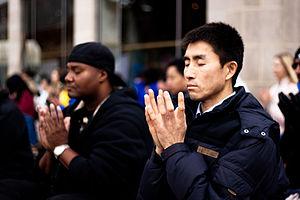
Le Falun Gong, aussi appelé Falun Dafa, est un mouvement spirituel inspiré du qigong créé par Li Hongzhi. Son enseignement combine la pratique de la méditation, d'exercices aux mouvements lents et souples et le travail sur soi à travers trois principes fondamentaux : Authenticité, Bonté, Tolérance ou Zhen, Shan, Ren.